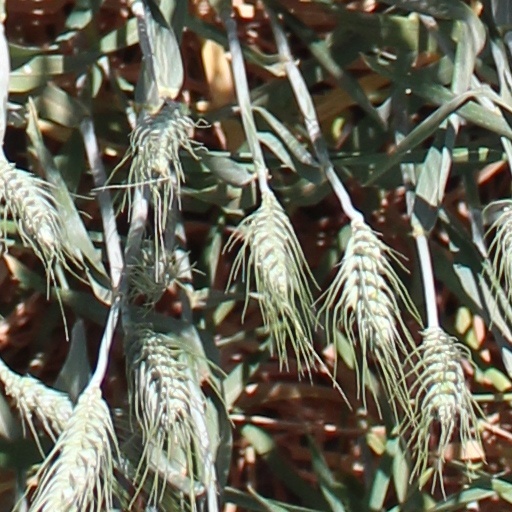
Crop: wheat